History of Tottenham Hotspur F.C.

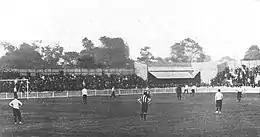
First game at White Hart Lane, Spurs vs Notts County for the official opening on 4 September 1899

On Good Friday 1898 a match was held against Woolwich Arsenal at Northumberland Park, attended by a record crowd of 14,000. In the overcrowded ground, fans climbed up onto the roof of the refreshment stand to get a better view. The stand then collapsed under their weight causing a few injuries, which prompted the club to start looking for a new ground. In 1899 the club moved a short distance to a piece of land behind the White Hart pub. The White Hart Lane site, actually located behind Tottenham High Road, was a nursery owned by the brewery chain Charringtons. The club initially leased the ground from Charringtons, but development of the ground was restricted by the terms of the lease. In 1905, after issuing shares towards the cost of purchase, Spurs bought the freehold for £8,900 and paid a further £2,600 for a piece of land at the northern end. By then the ground had a covered stand on the west side and earth mounds on the other three sides.